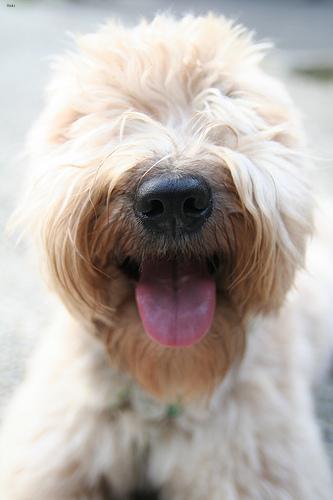
wheaten terrier